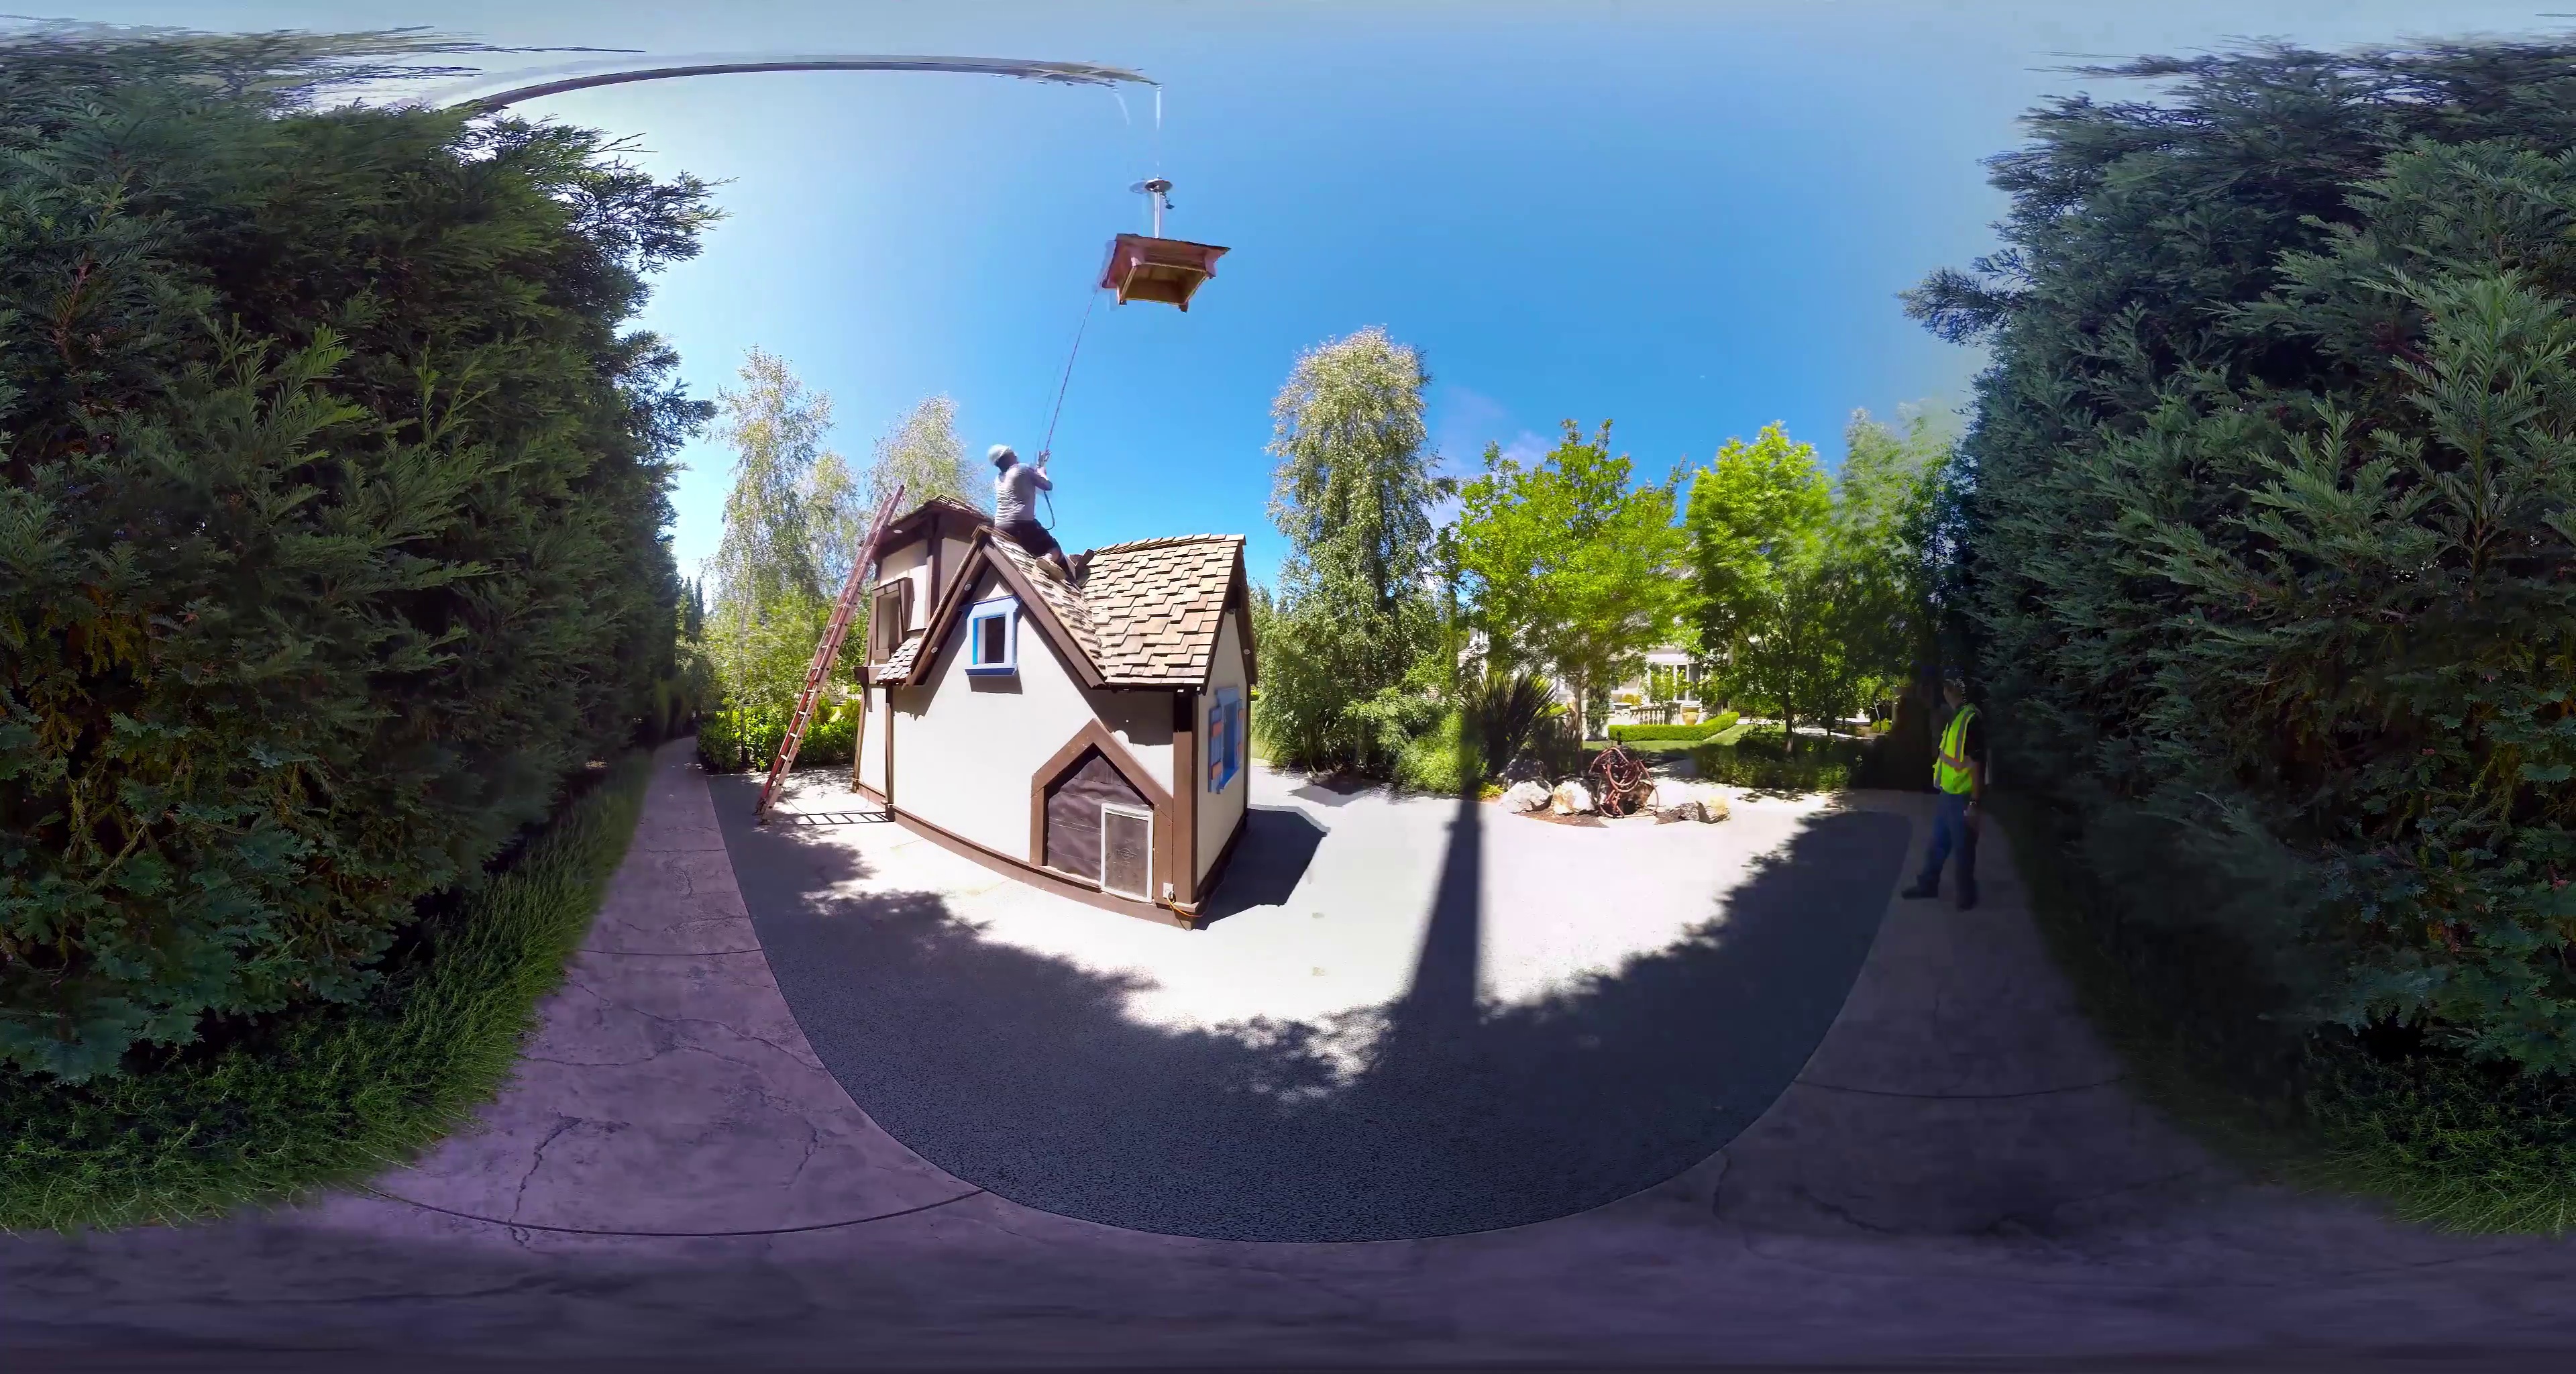
Referred object: People on the roof

Referred object: walk forward slightly to the left toward the small playhouse

Referred object: the worker on the roof opposite the standing worker on the right